British B-class submarine

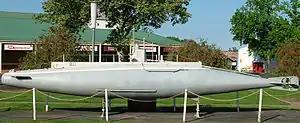
A scale model of "B11" in Holbrook, New South Wales, Australia

The three Malta-based boats were sent to the Dardanelles in mid-September 1914 to prevent a sortie by the German battlecruiser and the light cruiser into the Eastern Mediterranean. The entrance to the Dardanelles was patrolled from dawn to dusk by these boats as well as four French submarines which arrived later. Neither the British nor the French submarines had enough battery power or underwater speed to combat the south-flowing currents in the Dardanelles to reach the Sea of Marmara, but "B11" was selected for a sortie that would attempt to penetrate as far as the town of Chanak, halfway up the Dardanelles, because she had the newest, and thus most powerful, batteries. Special guards were fitted over the forward diving planes to make sure that any mooring wires of mines would not get entangled and dragged down to the boat.